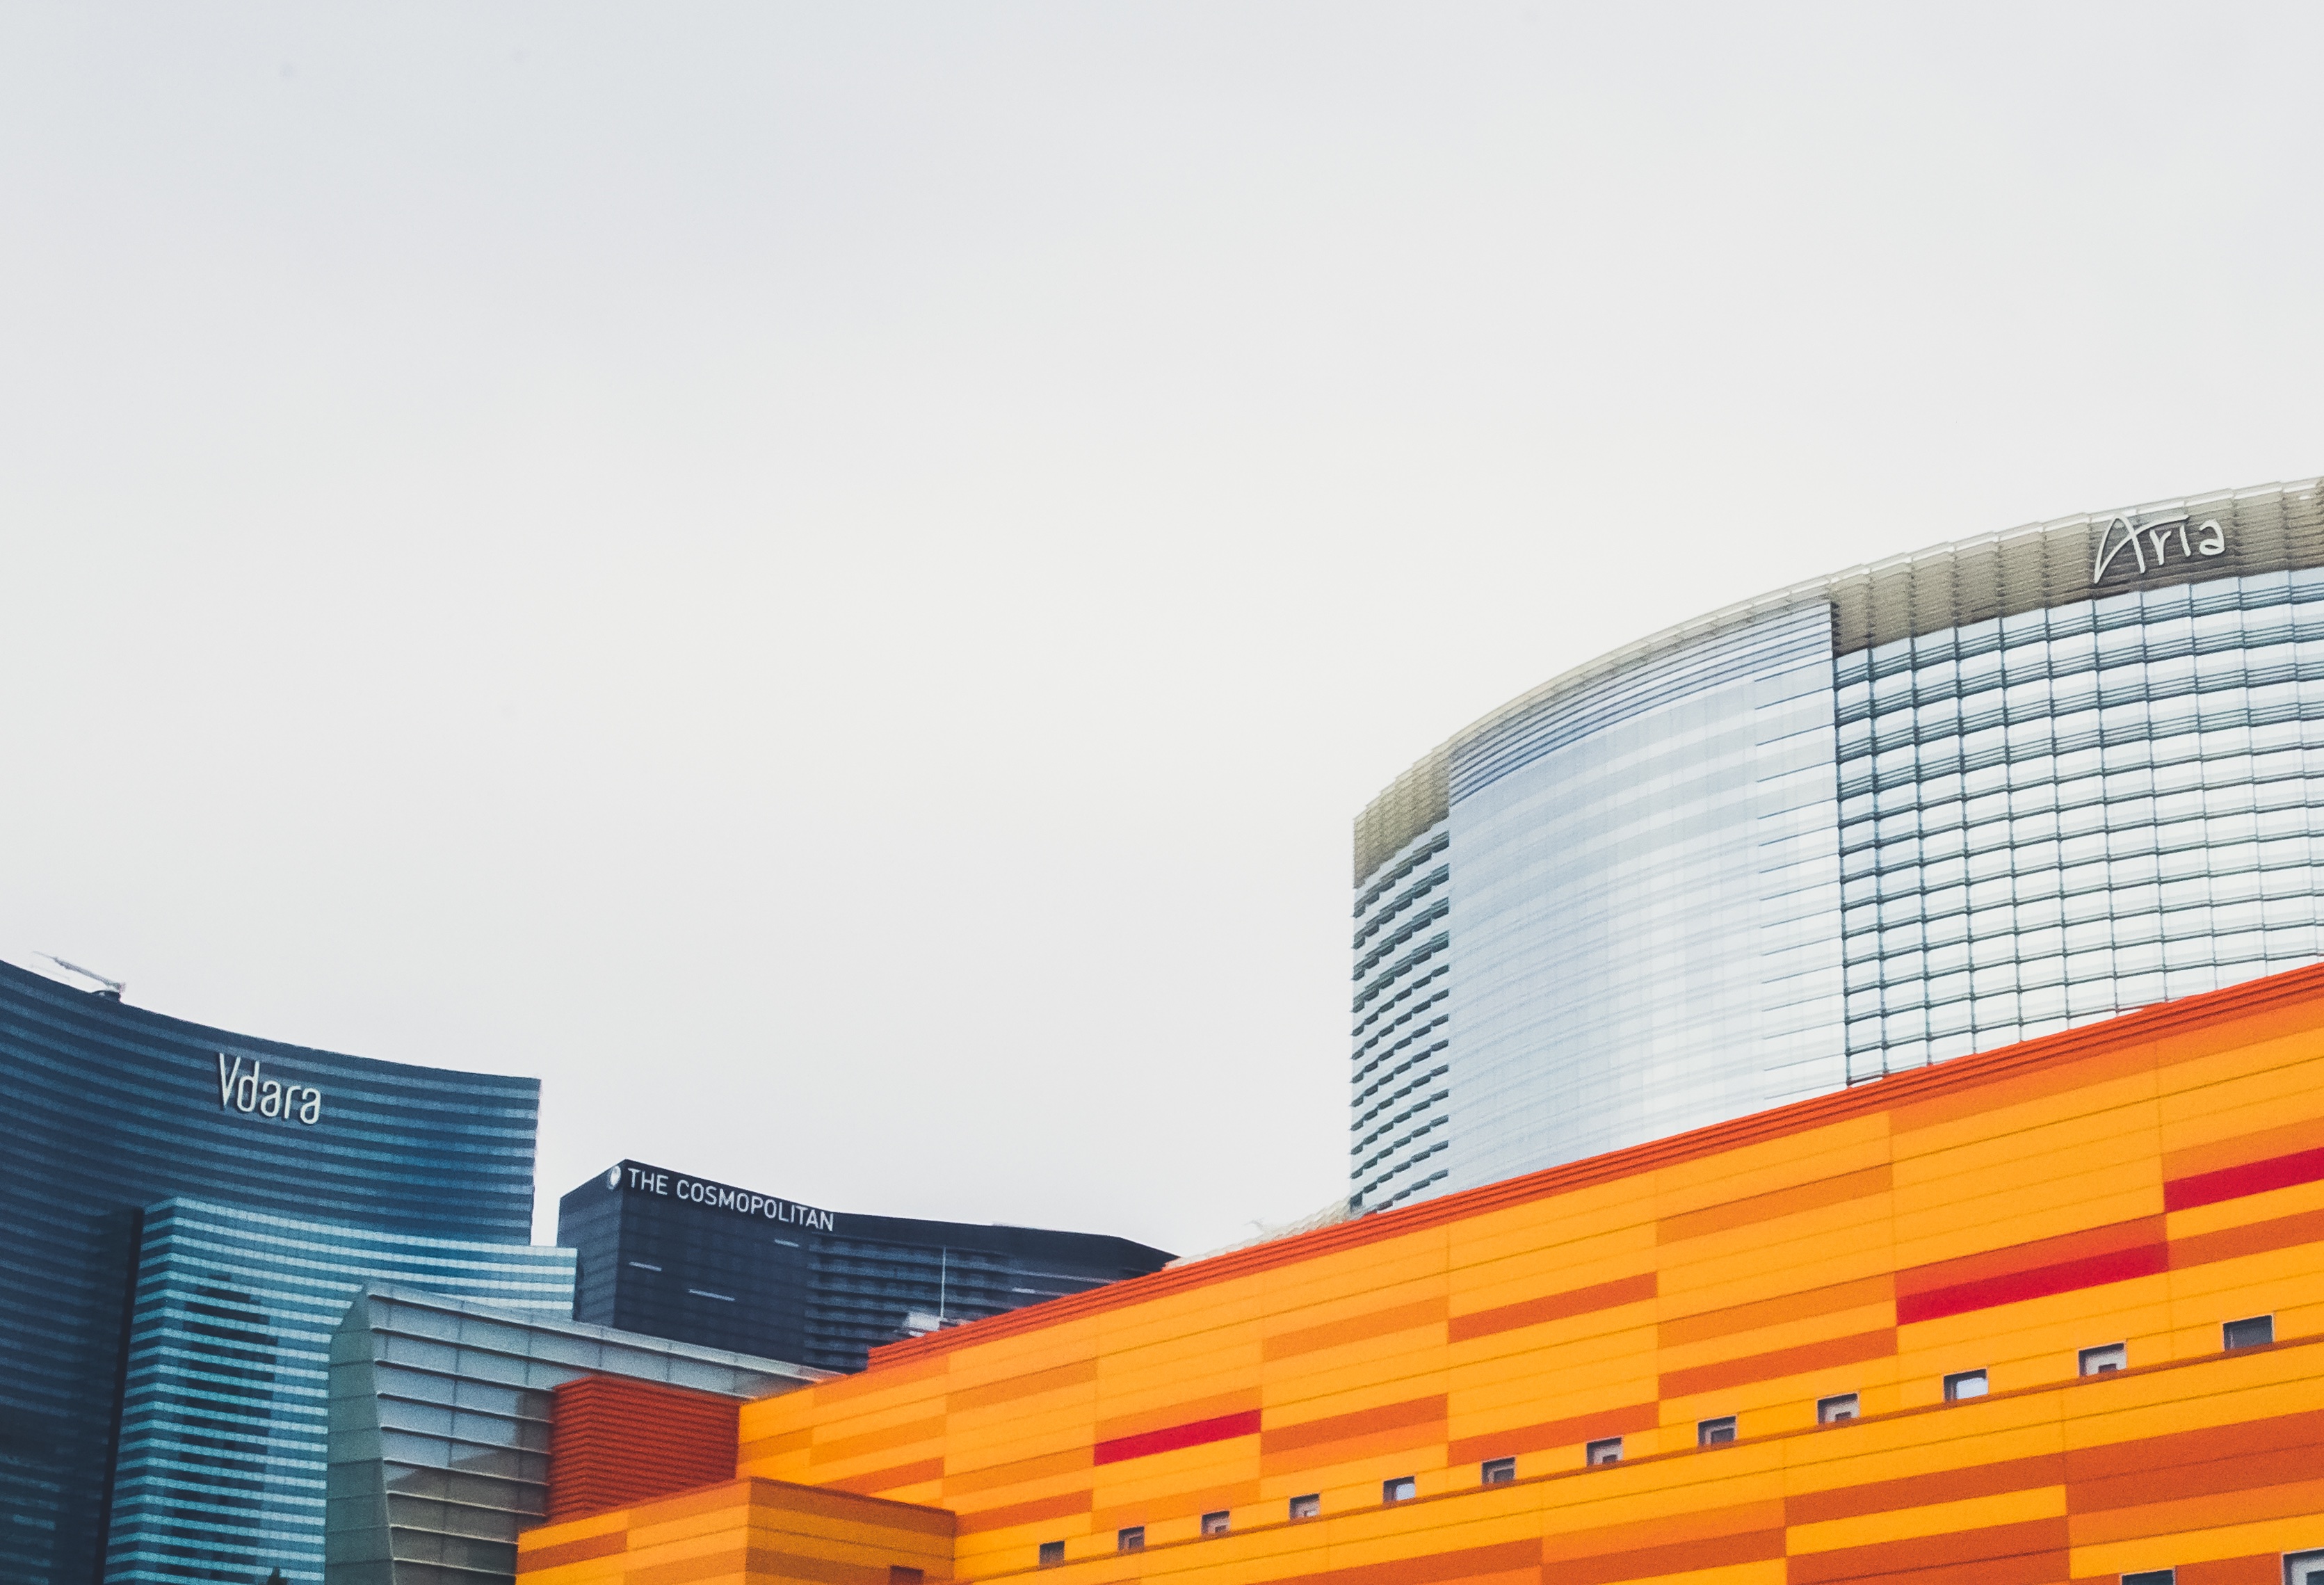
architecture, structure, skyscraper, line, facade, stadium, tower block, sport venue